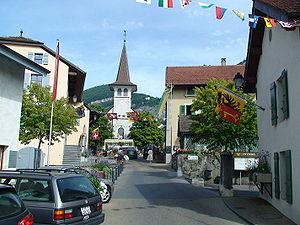
Veyrier est une commune suisse du canton de Genève. Elle a été entre le 31 octobre 2010 et le 31 décembre 2014, la 10ᵉ ville de ce canton, avec près de 11 000 habitants, mais elle a perdu son statut à la suite de la nouvelle définition légale d'une ville suisse.